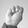
ASL letter: M